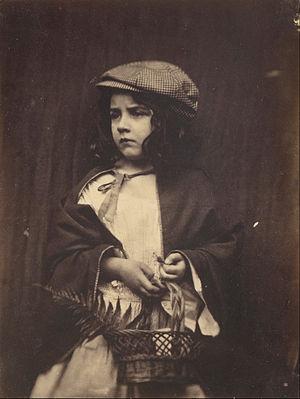
Lewis Carroll, pseudonyme de Charles Lutwidge Dodgson, né le 27 janvier 1832 à Daresbury, dans le Cheshire, et mort le 14 janvier 1898 à Guildford, est un romancier, essayiste, photographe amateur et professeur de mathématiques britannique. Il vivait et travaillait à Oxford. Il est principalement connu pour son roman Les Aventures d'Alice au pays des merveilles.